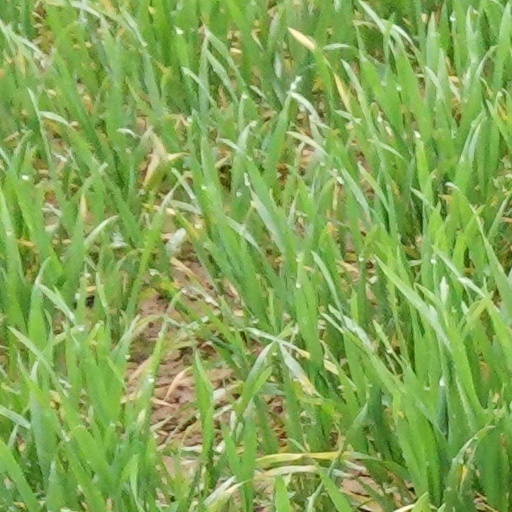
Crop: wheat